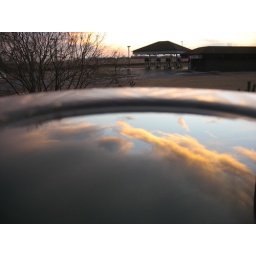
clouds reflected in a plate of water